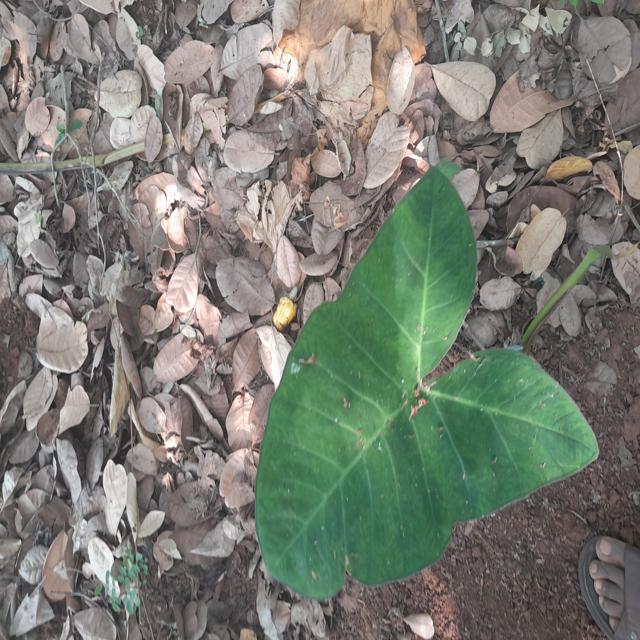
Label: Healthy